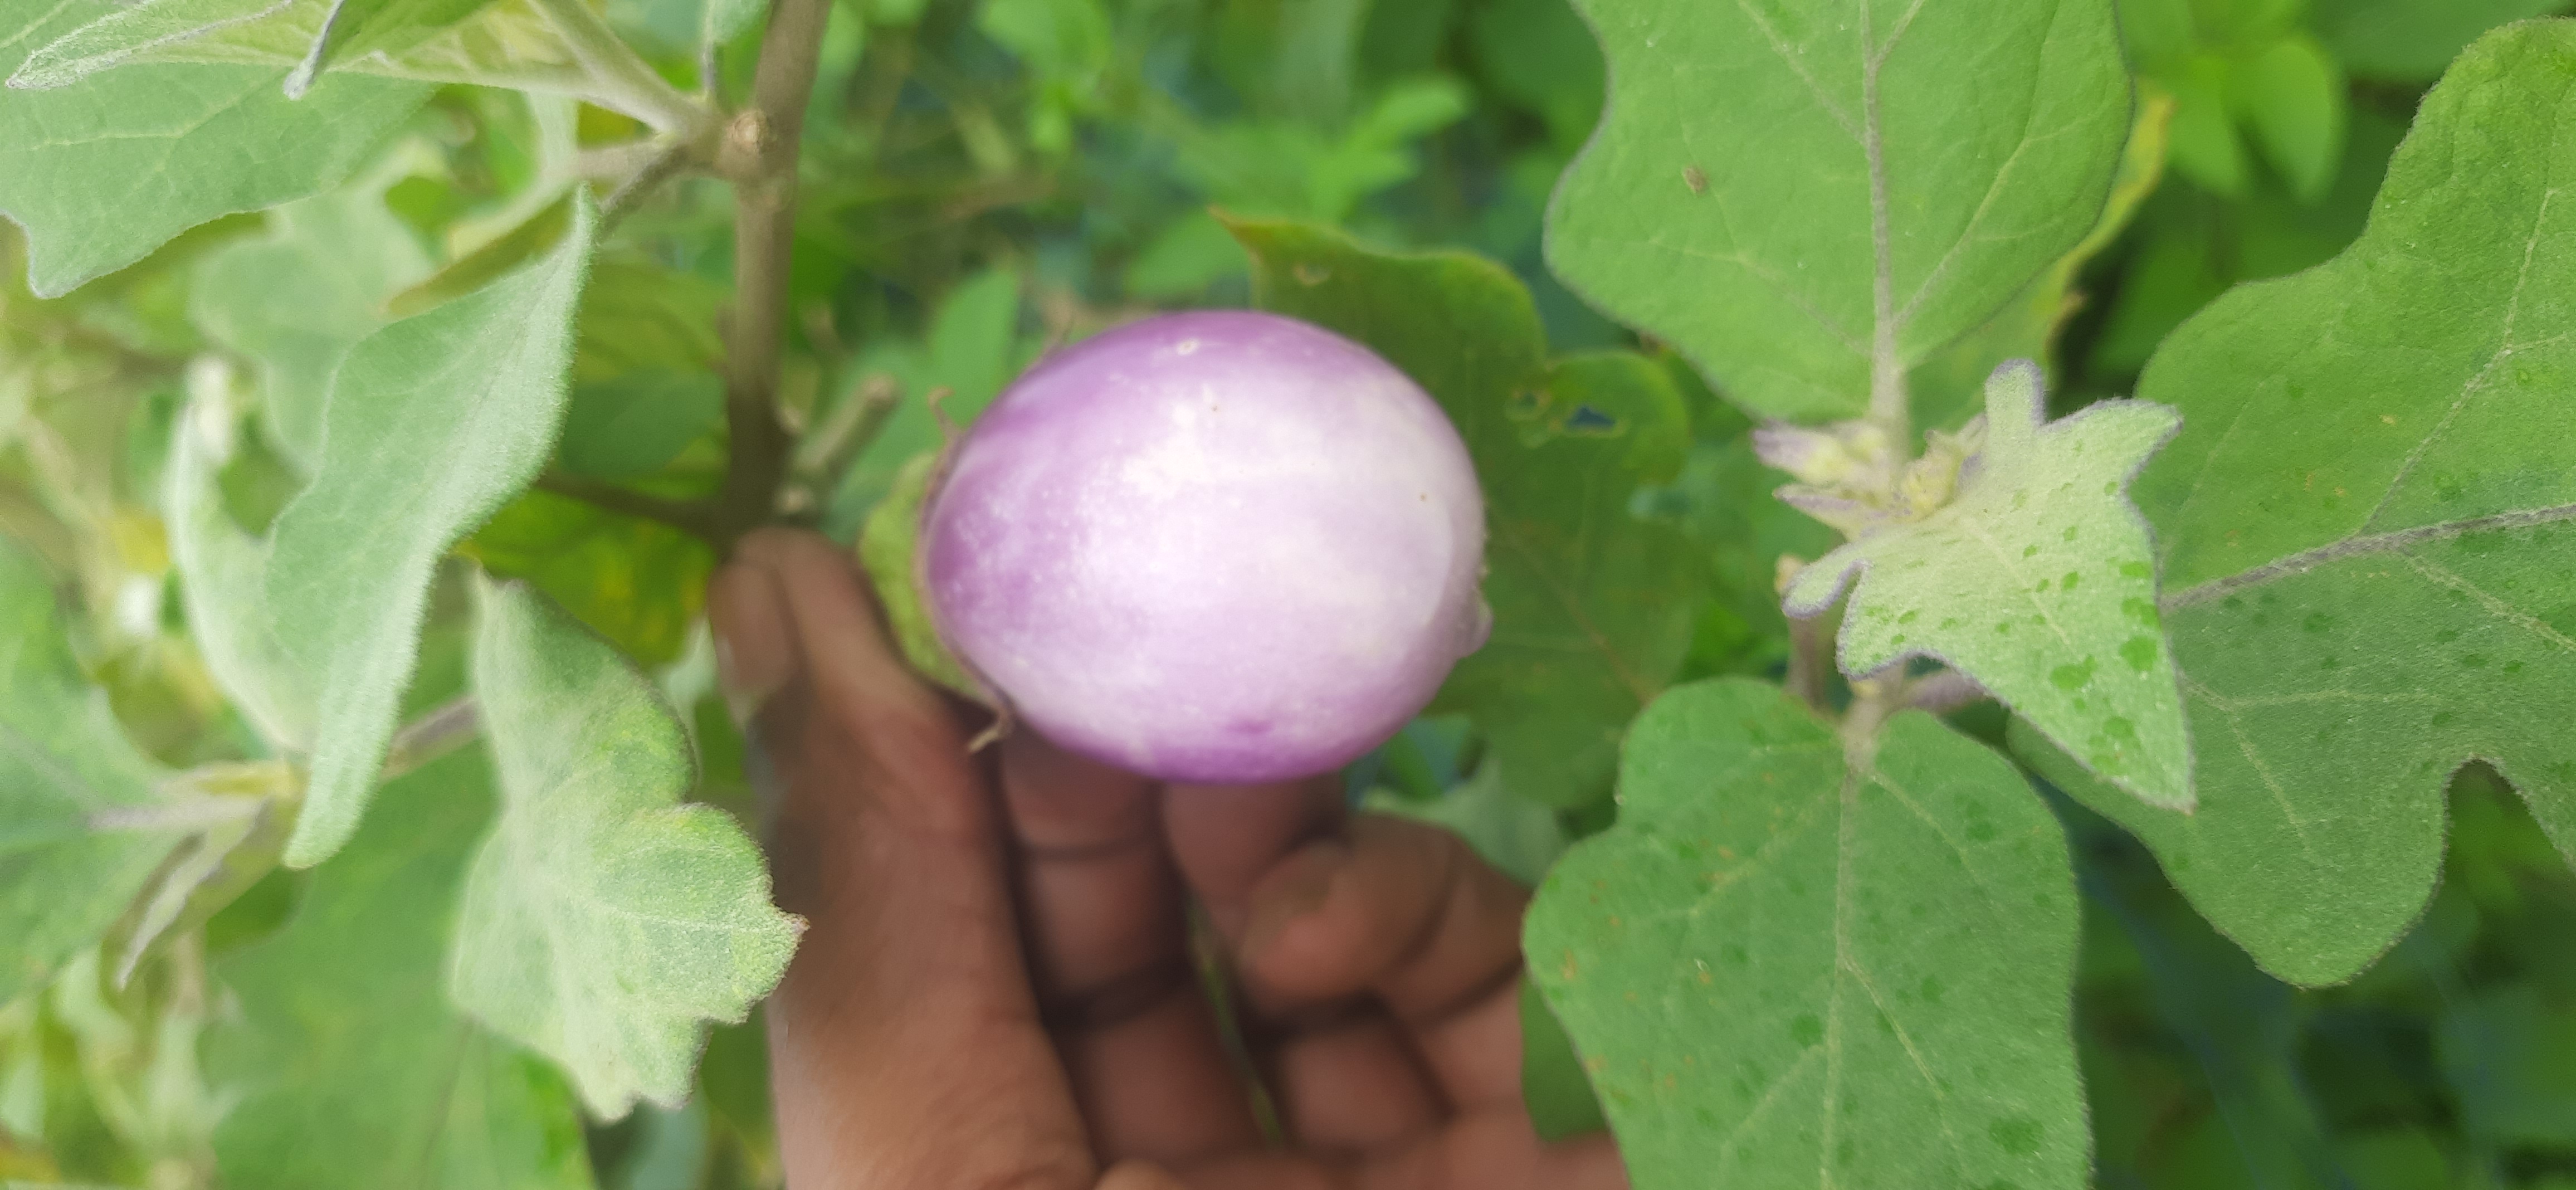
Label: Healty Brinjal